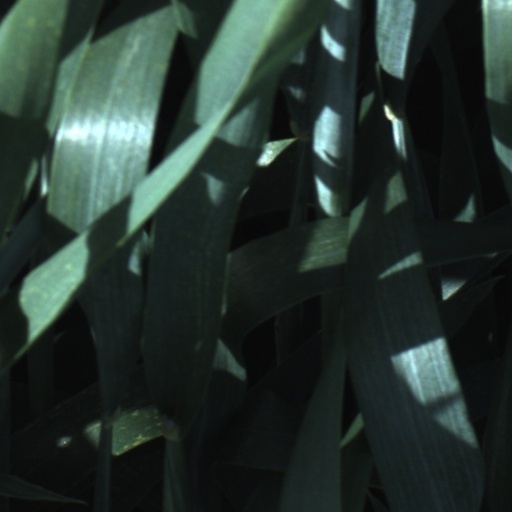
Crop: wheat